Goliath and the Dragon

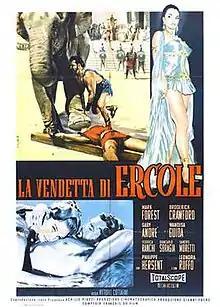

Goliath and the Dragon is a 1960 sword-and-sandal film directed by Vittorio Cottafavi and starring Mark Forest and Broderick Crawford.